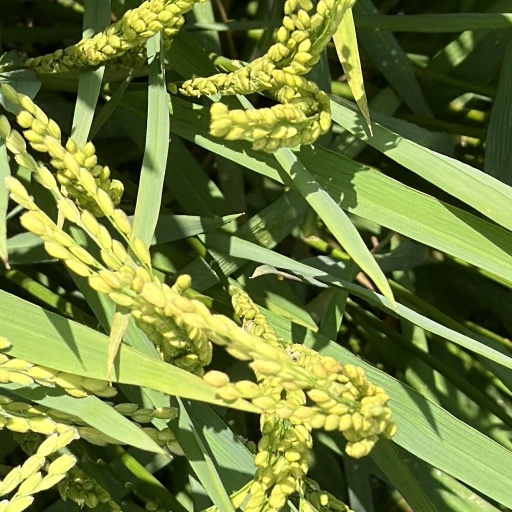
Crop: rice